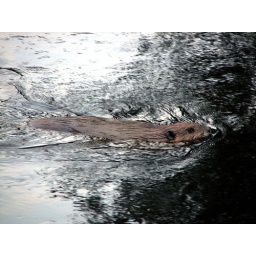
There was a beaver swimming by the bridge this morning, totally oblivious to the dogs and I